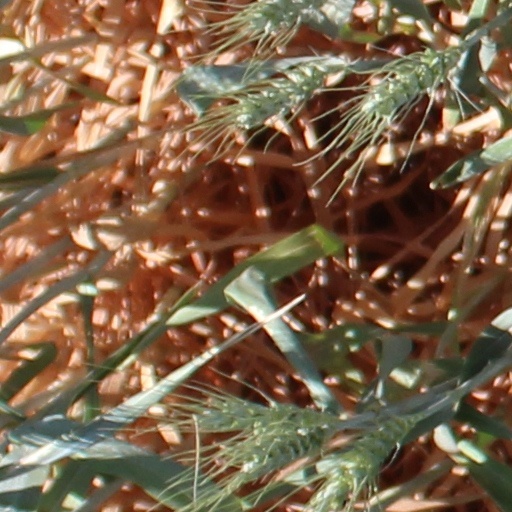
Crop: wheat